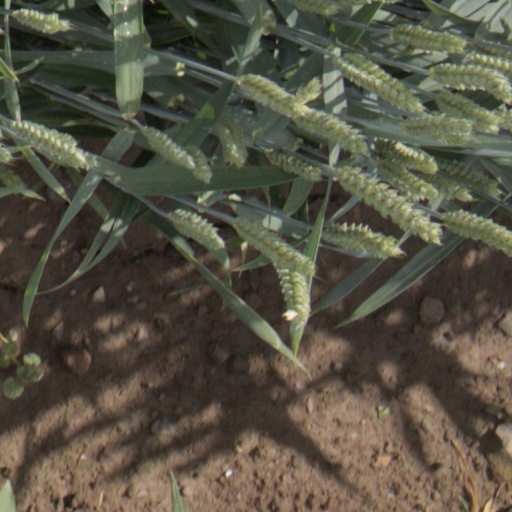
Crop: wheat